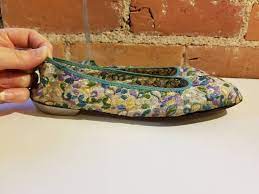
Label: Ballet Flat